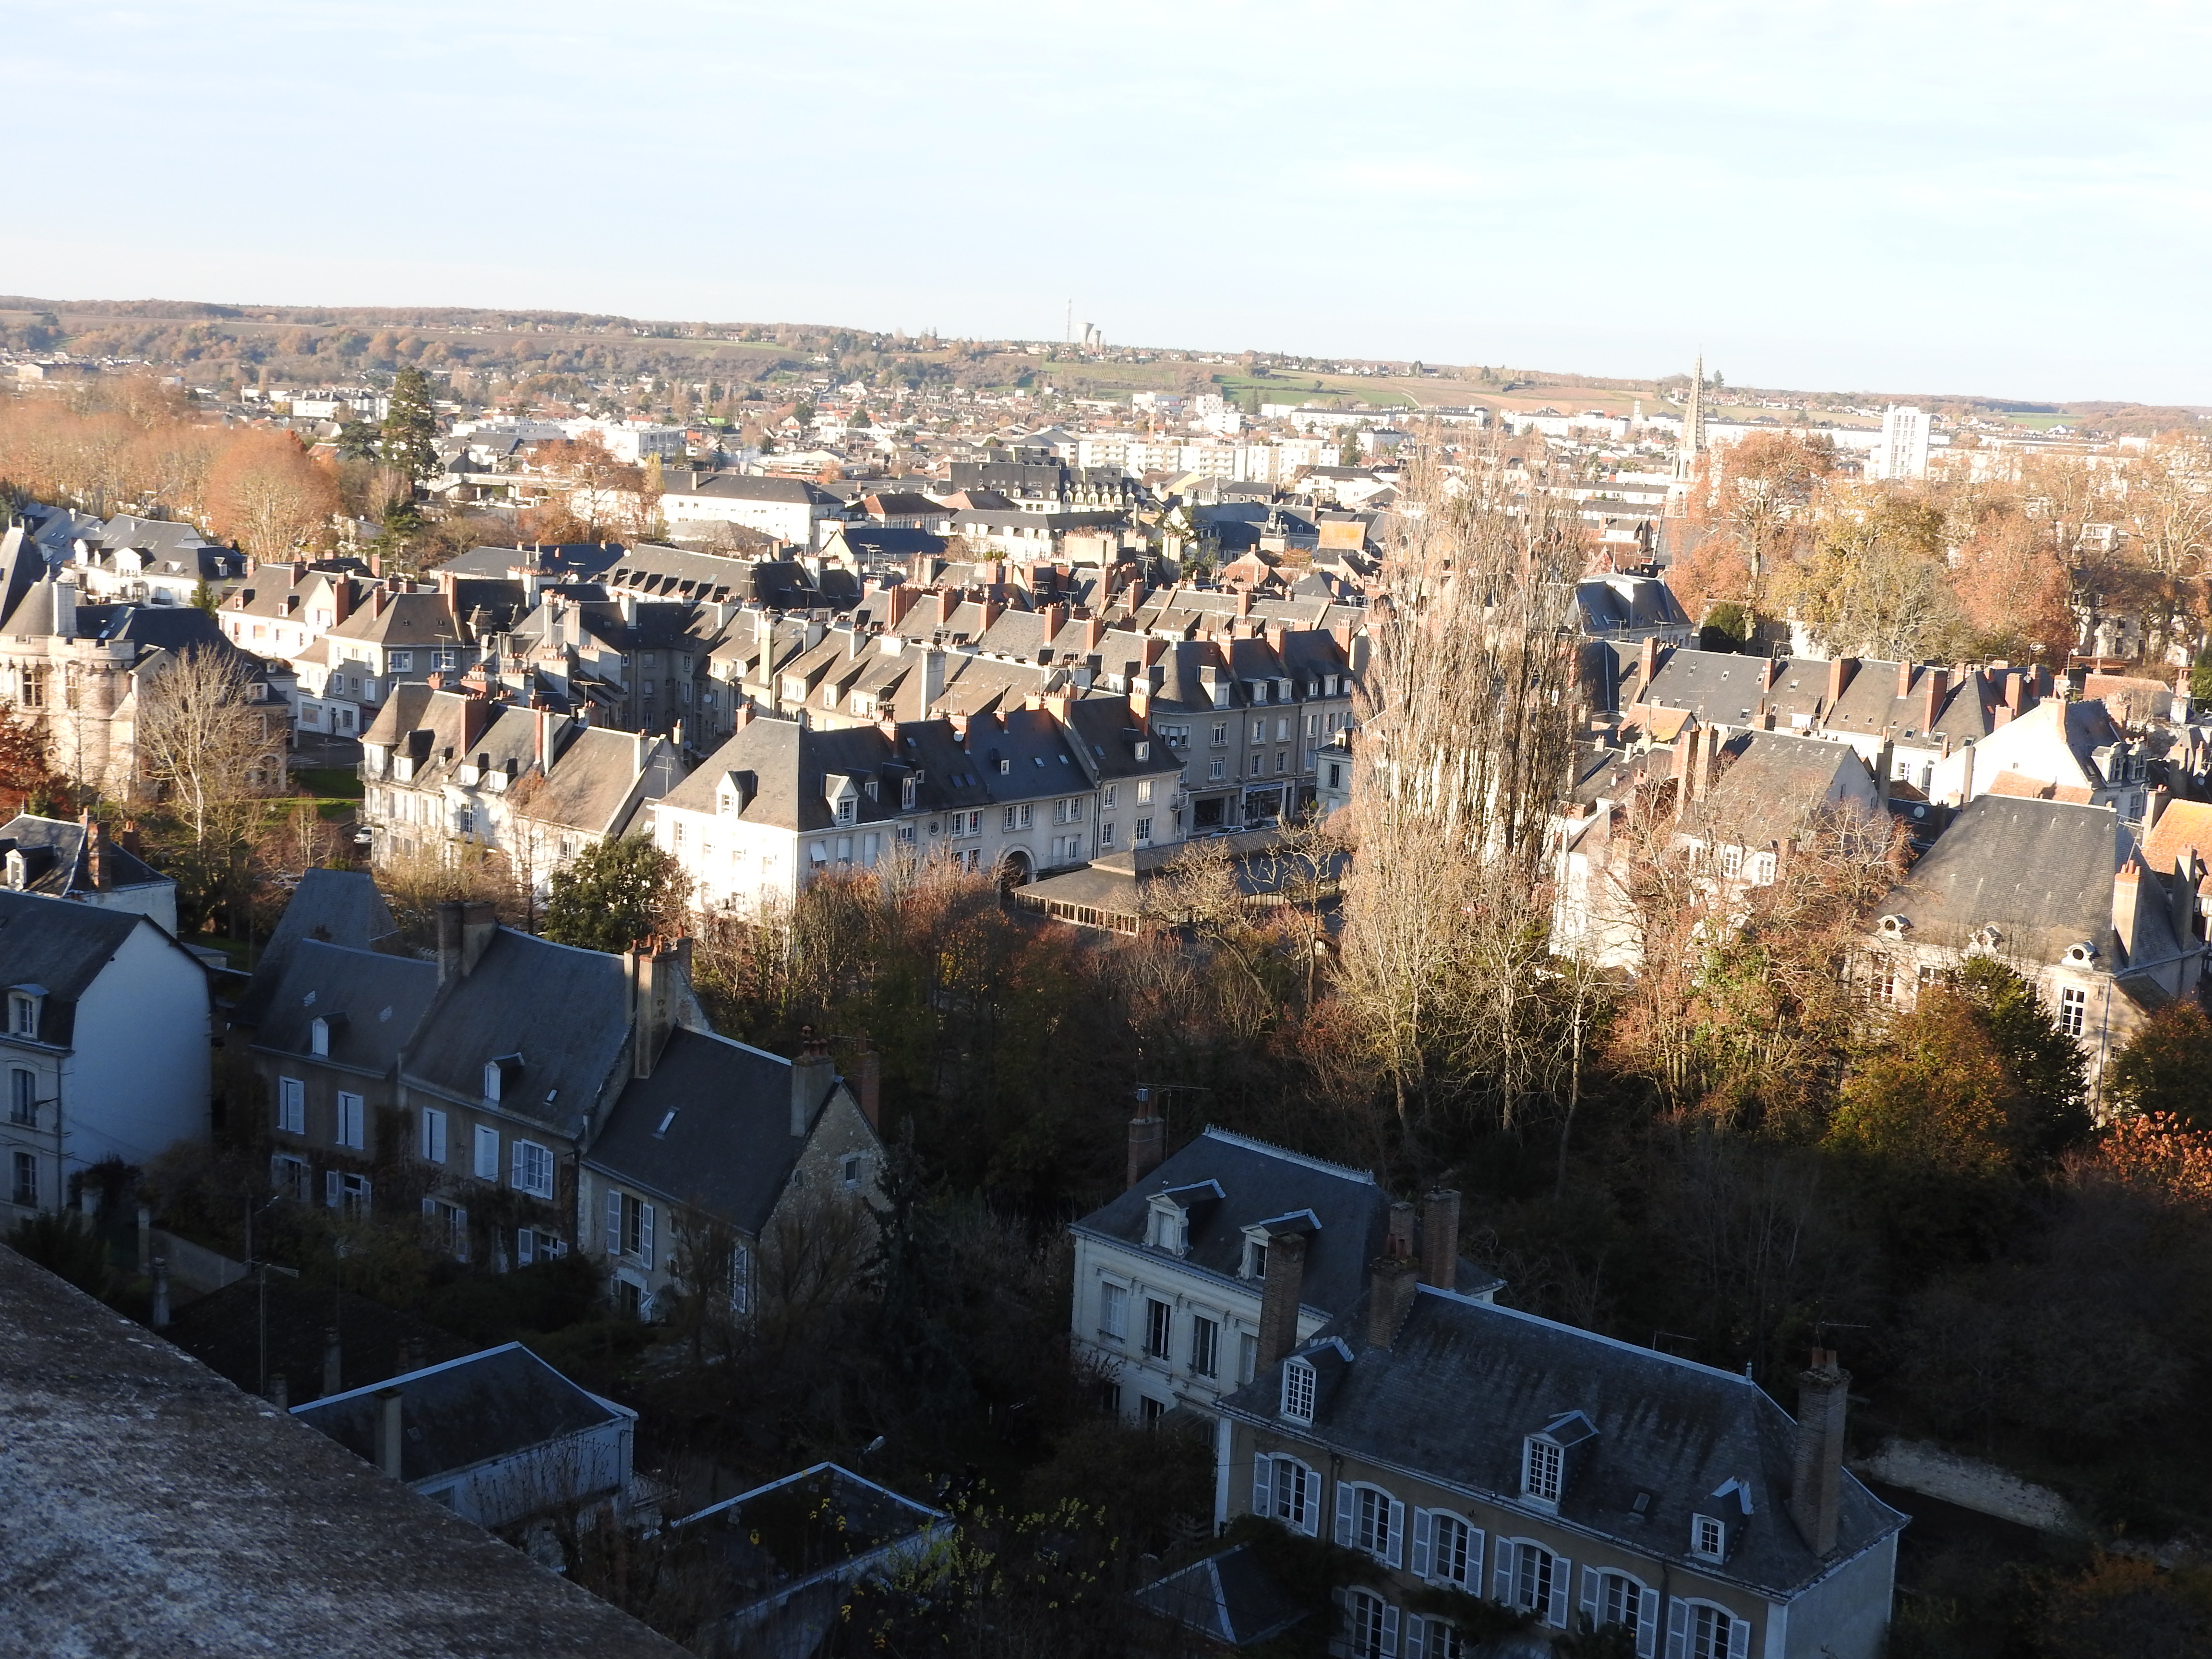
city, human settlement, urban area, town, sky, architecture, cityscape, building, photography, suburb, residential area, bird's eye view, landscape, village, metropolis, urban design